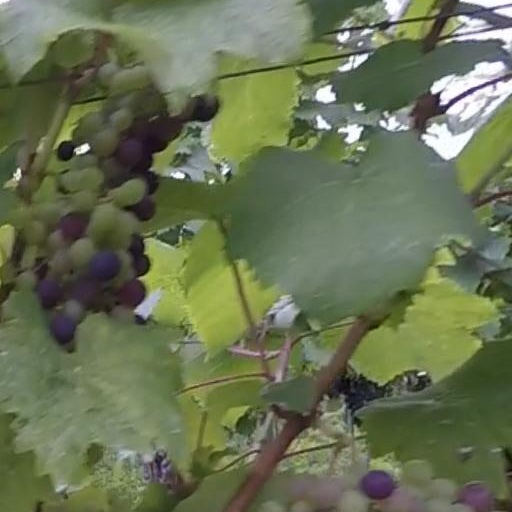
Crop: grape